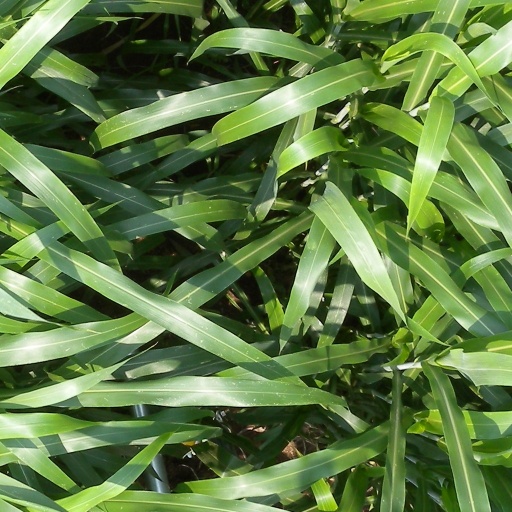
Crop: sorghum